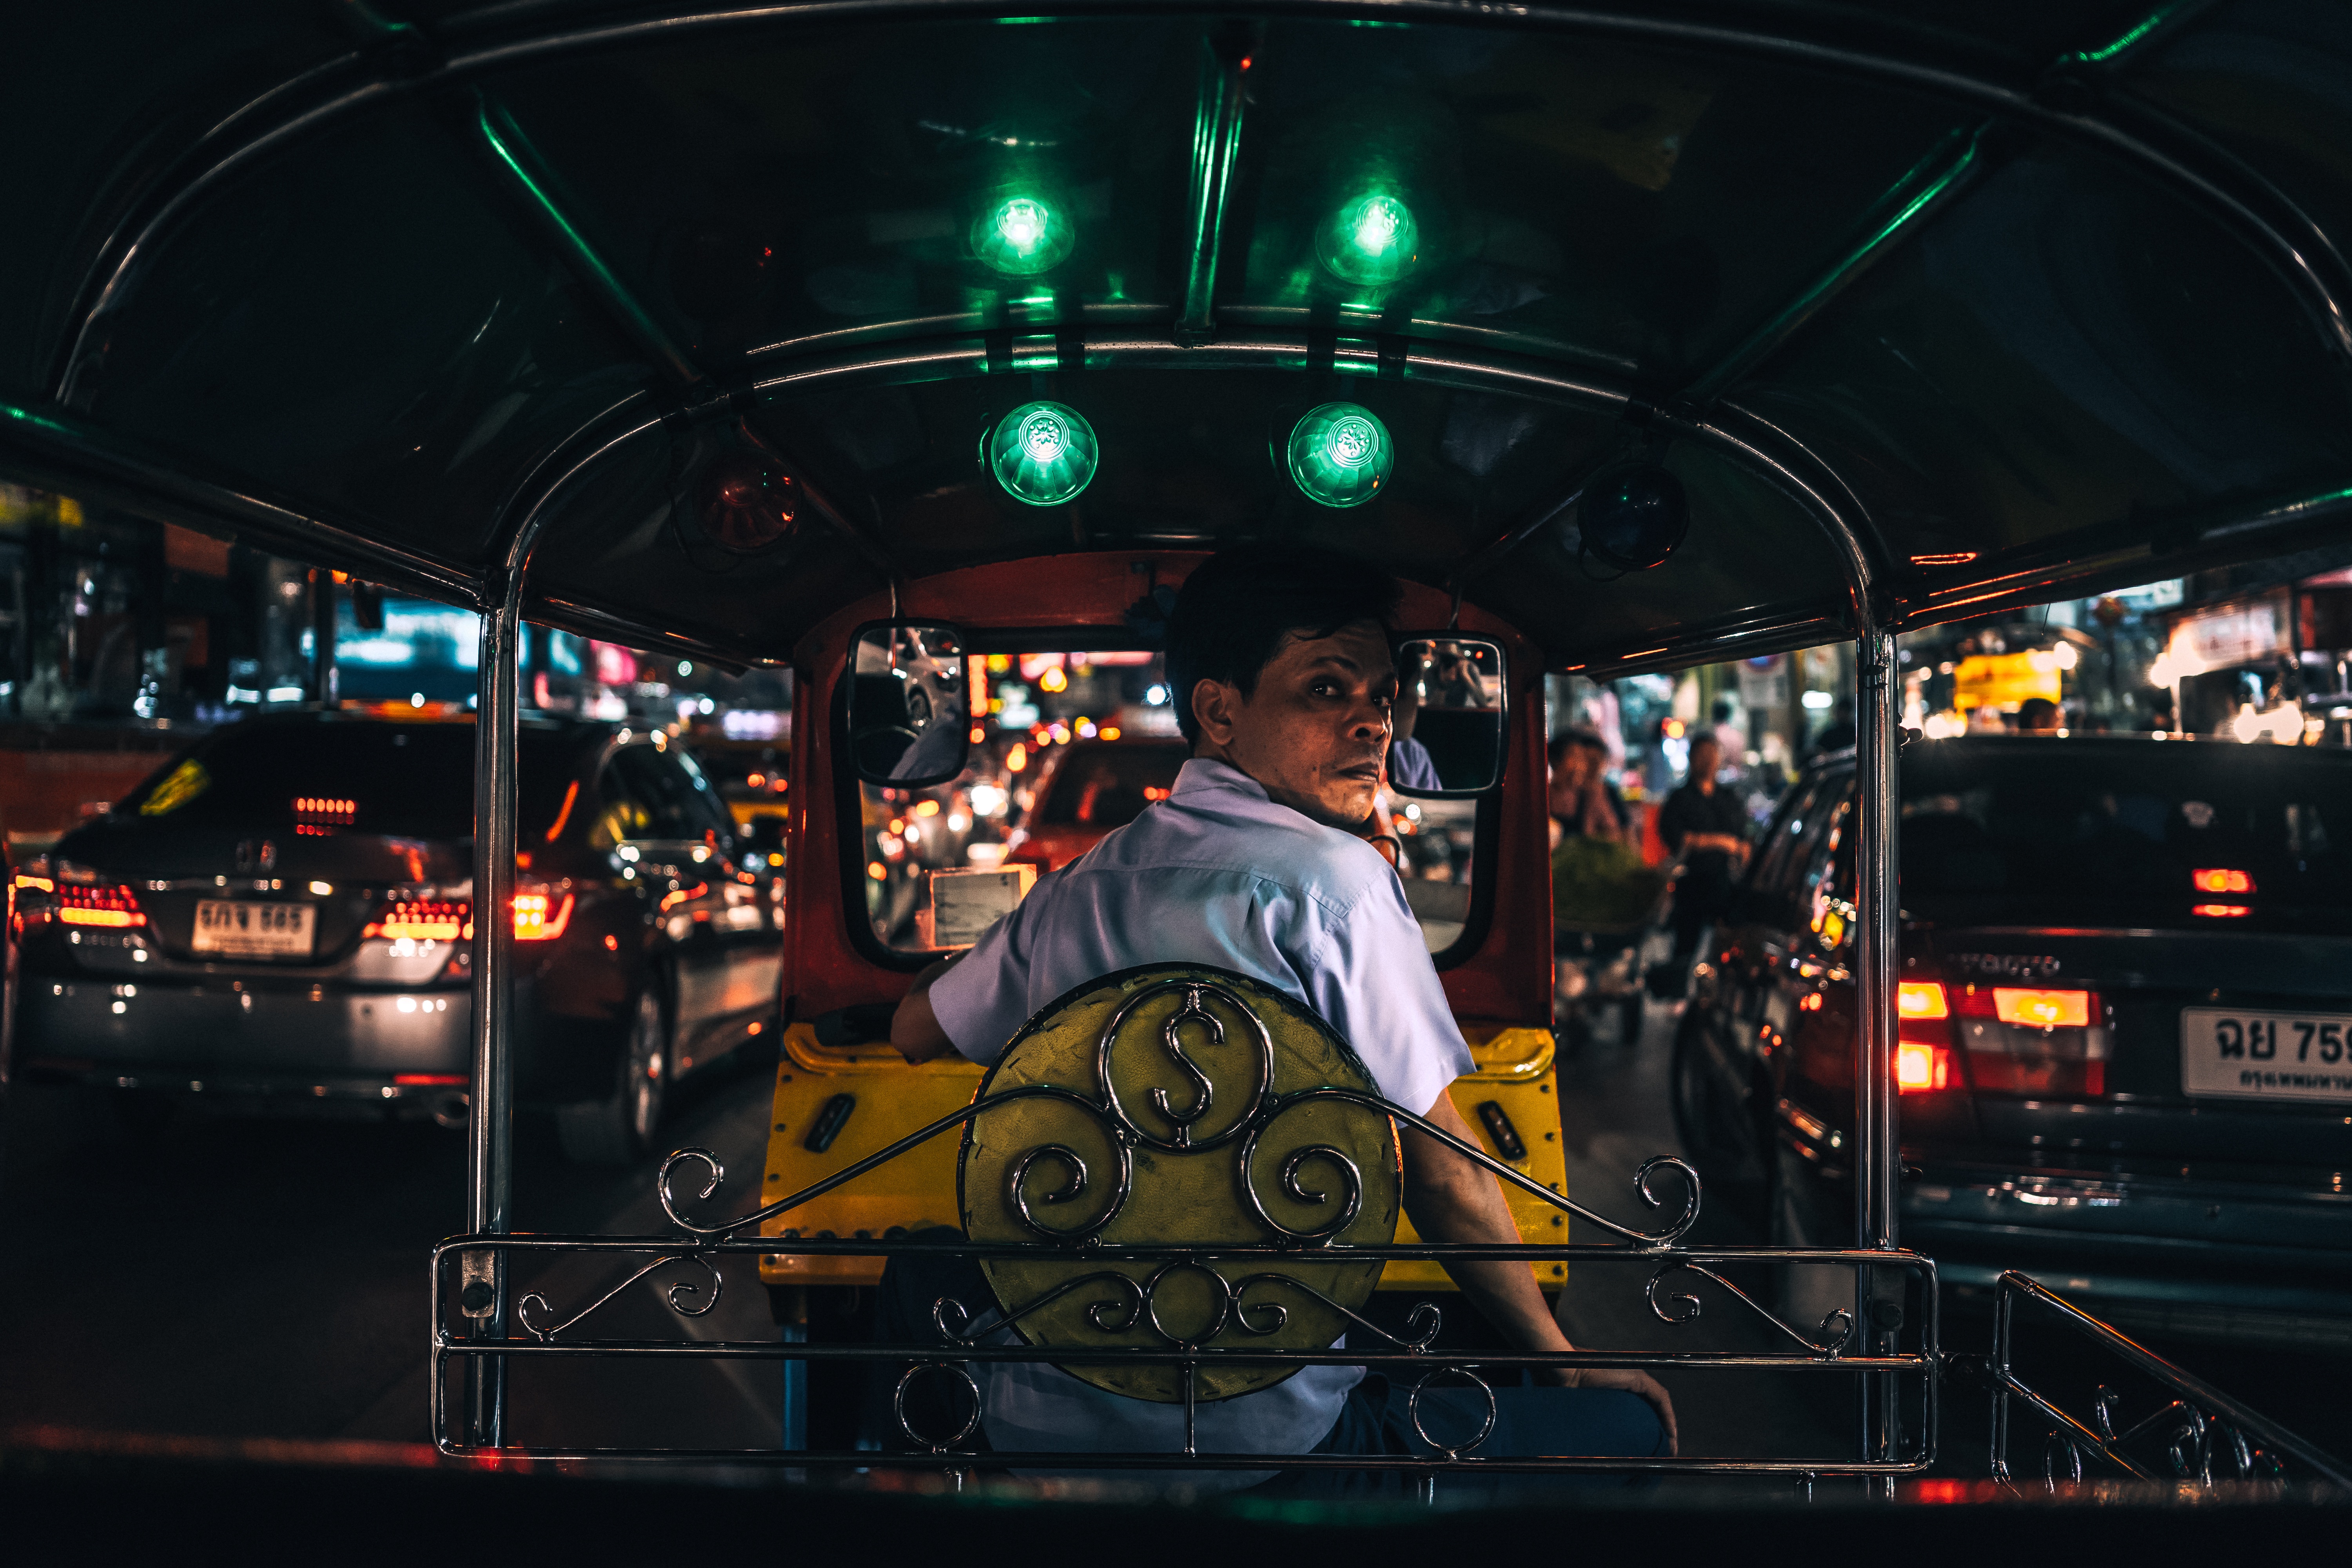
music, vehicle, stage